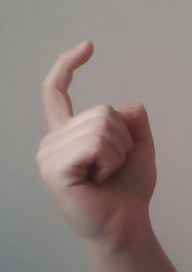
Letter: ra